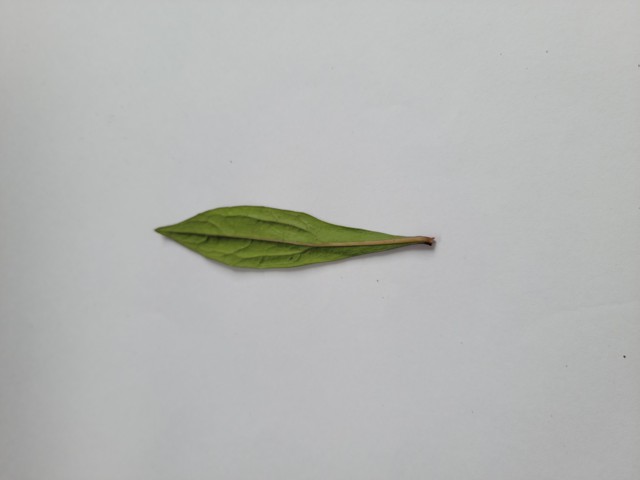
Plant: ayapan